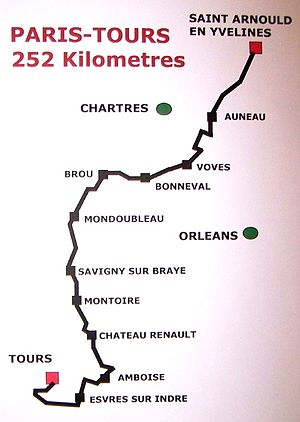
Paris-Tours
Løbsprofil for Paris-Tours
Paris–Tours er et fransk klassisk endags-cykelløb som foregår i oktober mod slutningen af den europæiske cykelsæson. Løbet går fra udkanten af Paris til Tours.